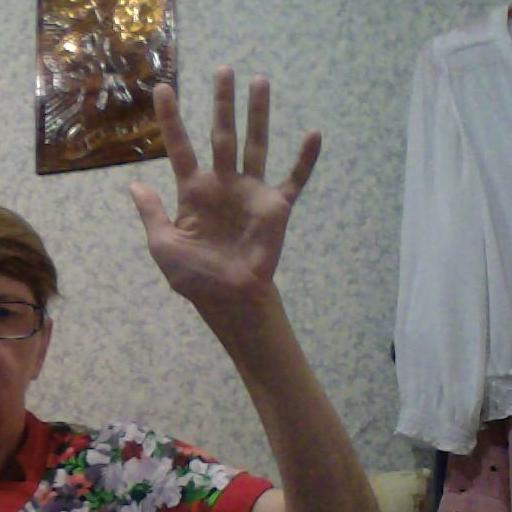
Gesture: palm